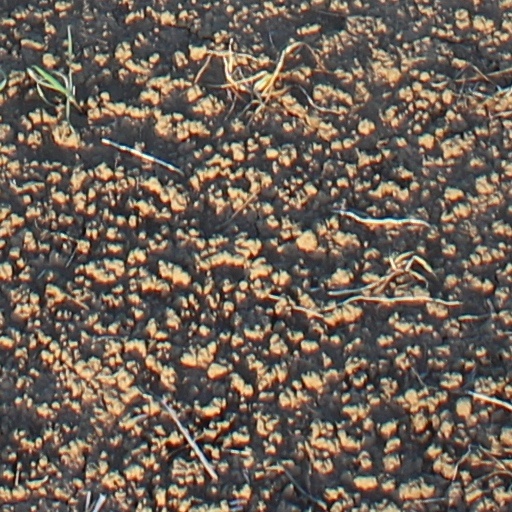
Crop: wheat